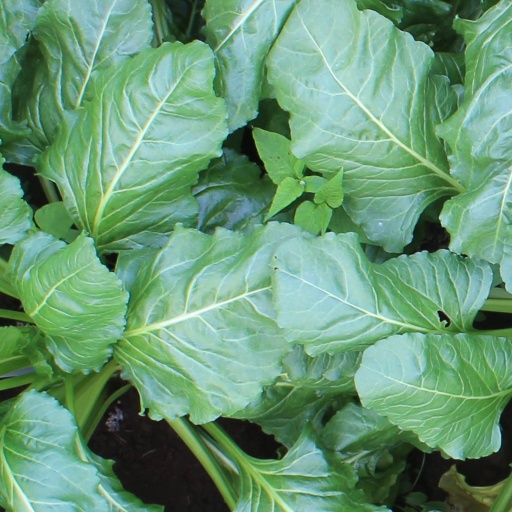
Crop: sugar beet